Luo people

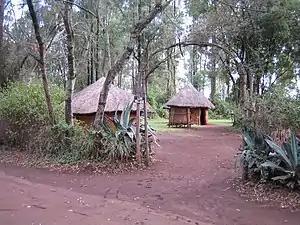
A traditional Luo village at Kisumu museum, located in Kisumu.

The Luo are a Nilotic-speaking ethnic group native to western Kenya and the Mara Region of northern Tanzania. The Luo are the fourth-largest ethnic group (10.65%) in Kenya, after the Kikuyu (17.13%), the Luhya (14.35%) and the Kalenjin (13.37%). The Tanzanian Luo population was estimated at 1.1 million in 2001 and 3.4 million in 2020. They are part of a larger group of related Luo peoples who inhabit an area ranging from South Sudan, southwestern Ethiopia, northern and eastern Uganda, southwestern Kenya, and northern Tanzania, making them one of the largest ethnic groups in East Africa.